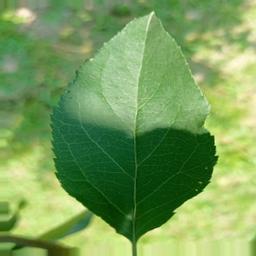
Label: Healthy